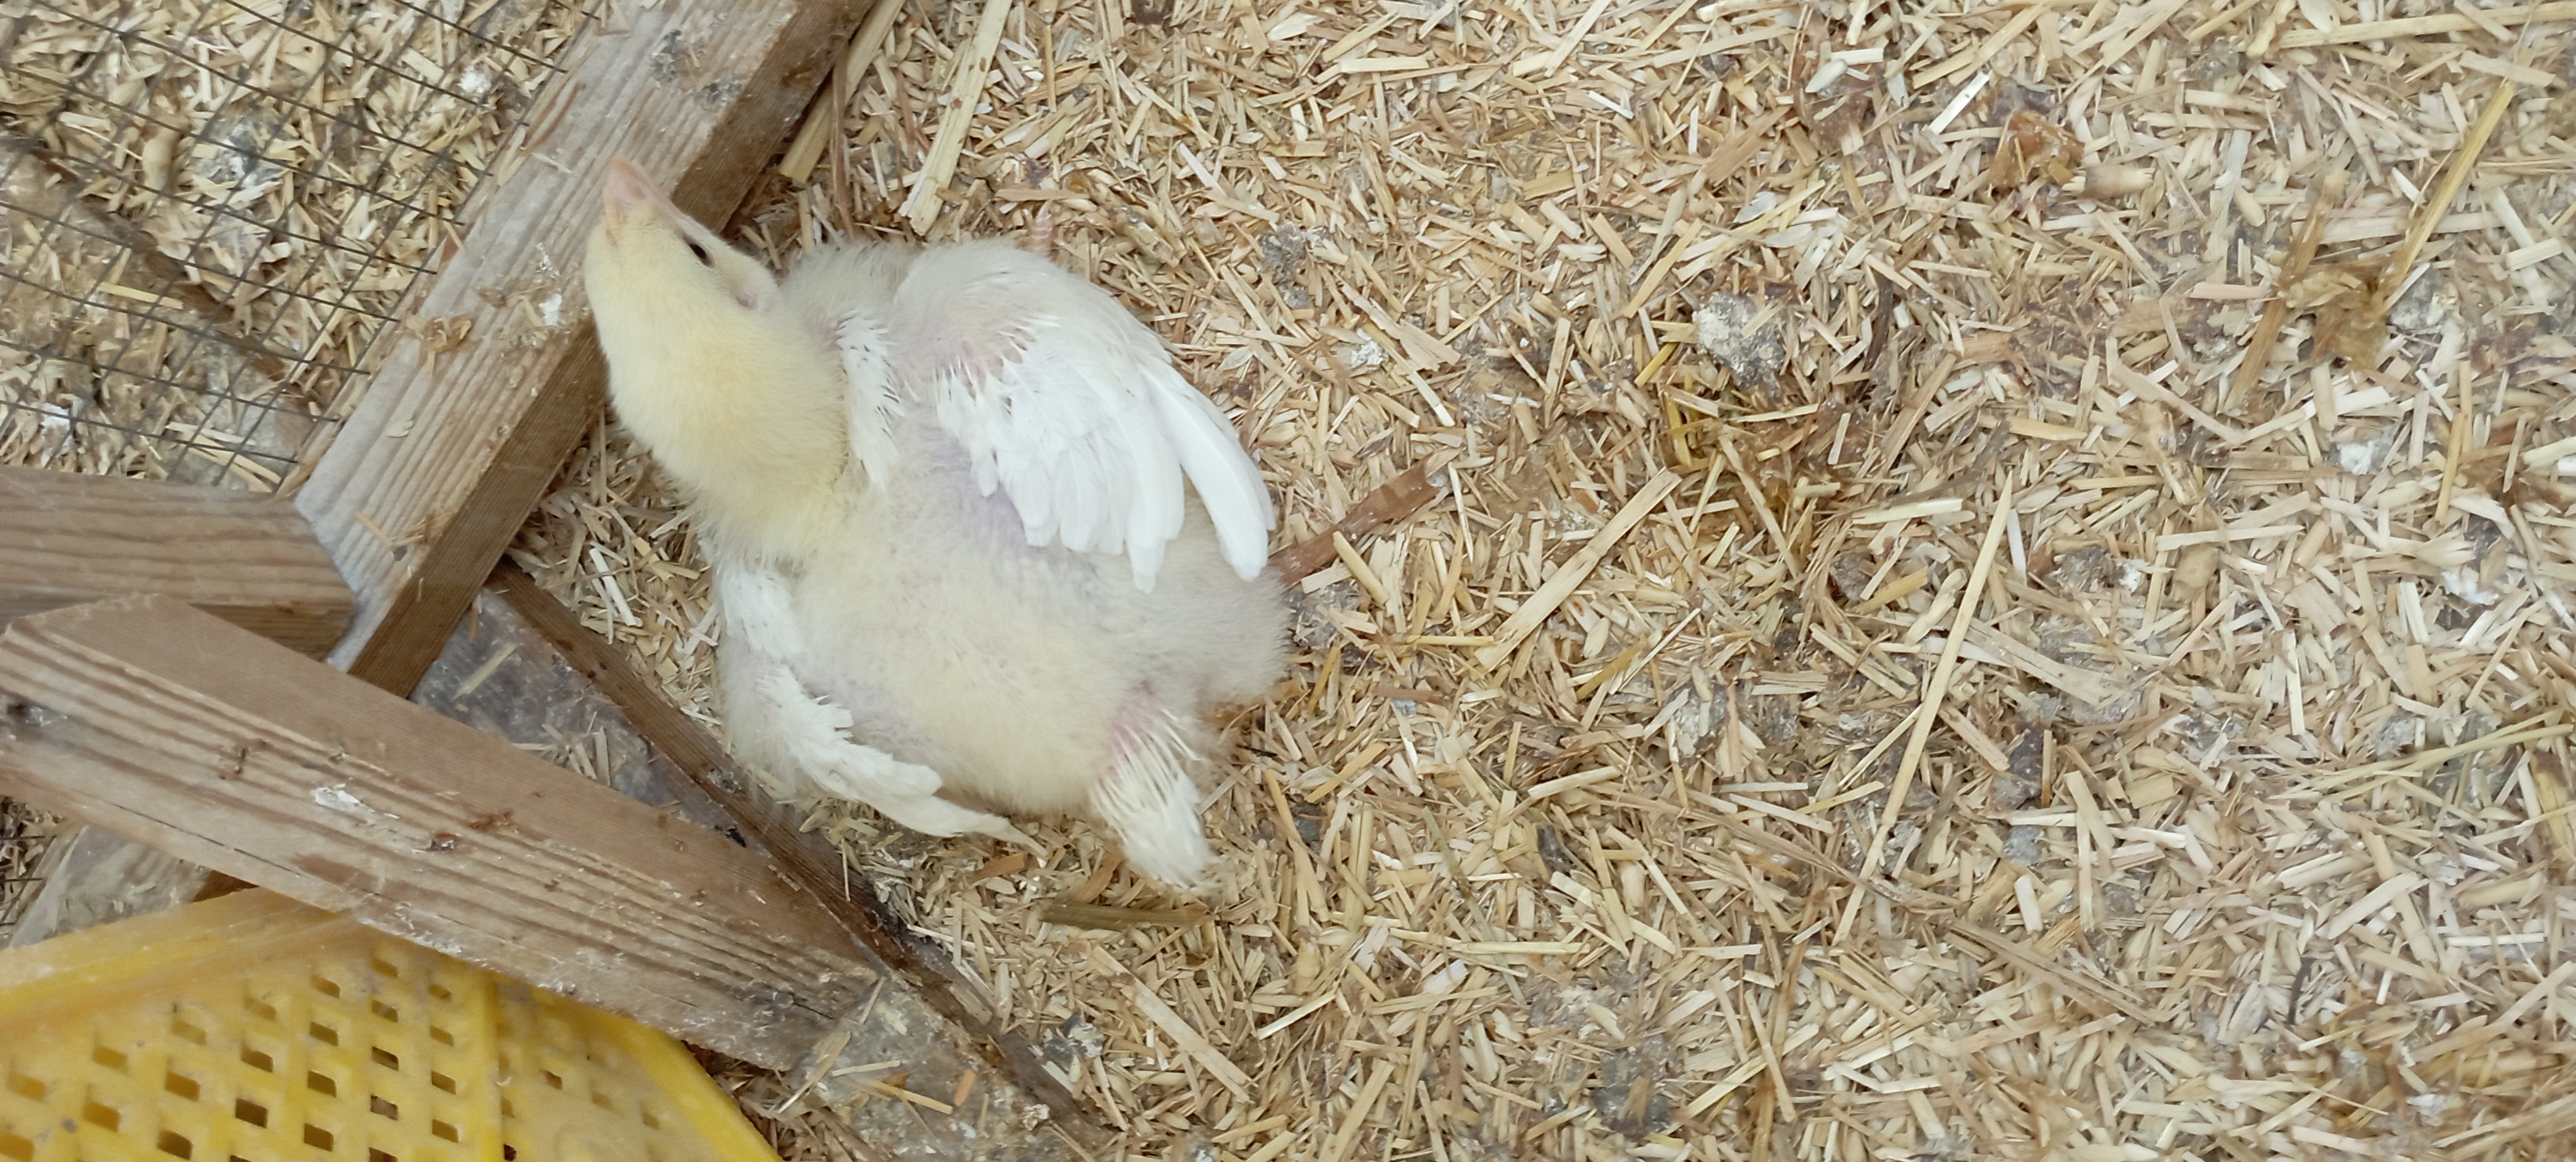
Weight: 420 g